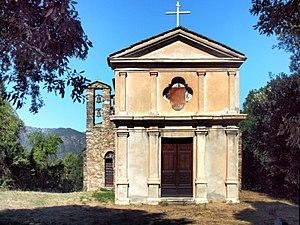
Érone est une commune française située dans la circonscription départementale de la Haute-Corse et le territoire de la collectivité de Corse. Elle appartient à l'ancienne piève de Vallerustie, en Castagniccia.